Islam in Sri Lanka

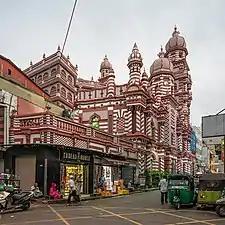
The Jami Ul-Alfar Mosque in Pettah area is one of the oldest mosques in Colombo

Islam is the third largest religion in Sri Lanka, with about 9.7 percent of the total population following the religion. About 1.9 million Sri Lankans adhere to Islam as per the Sri Lanka census of 2012. The majority of Muslims in Sri Lanka are concentrated in the Eastern Province of the island. Other areas containing significant Muslim minorities include the Western, Northwestern, North Central, Central and Sabaragamuwa provinces. Muslims form a large segment of the urban population of Sri Lanka and are mostly concentrated in major cities and large towns in Sri Lanka, like Colombo. Most Sri Lankan Muslims primarily speak Tamil, though it is not uncommon for Sri Lankan Muslims to be fluent in Sinhalese. The Sri Lankan Malays speak the Sri Lankan Malay creole language in addition to Sinhalese and Tamil.